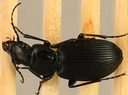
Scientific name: Pterostichus lachrymosus
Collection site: Mountain Lake Biological Station NEON (MLBS), plot MLBS_009